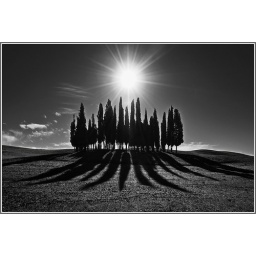
Emotions in black and white